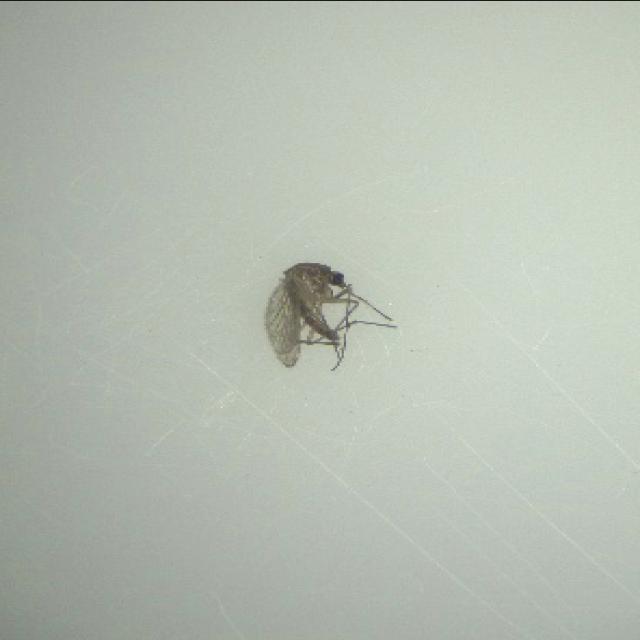
Species: culex_tritaeniorhynchus